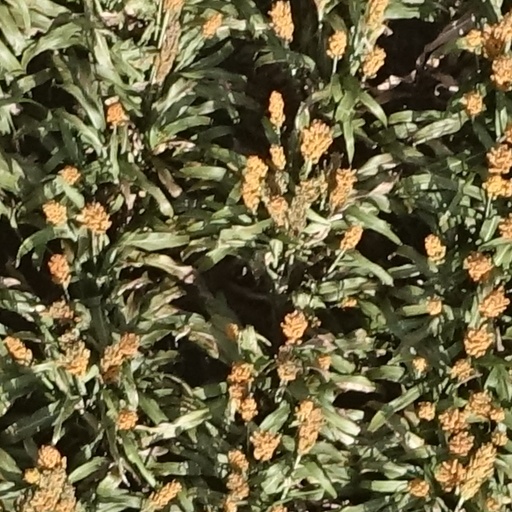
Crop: sorghum